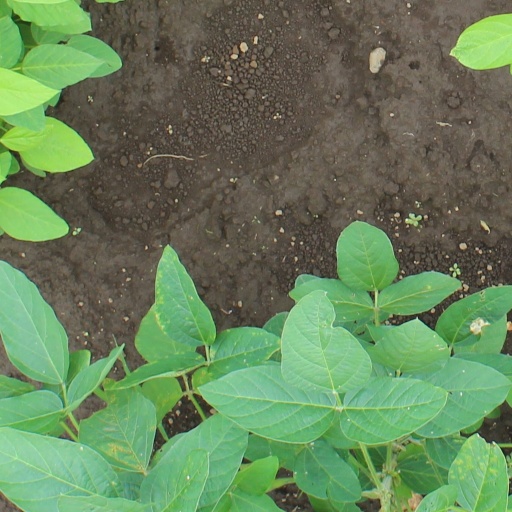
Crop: soybean